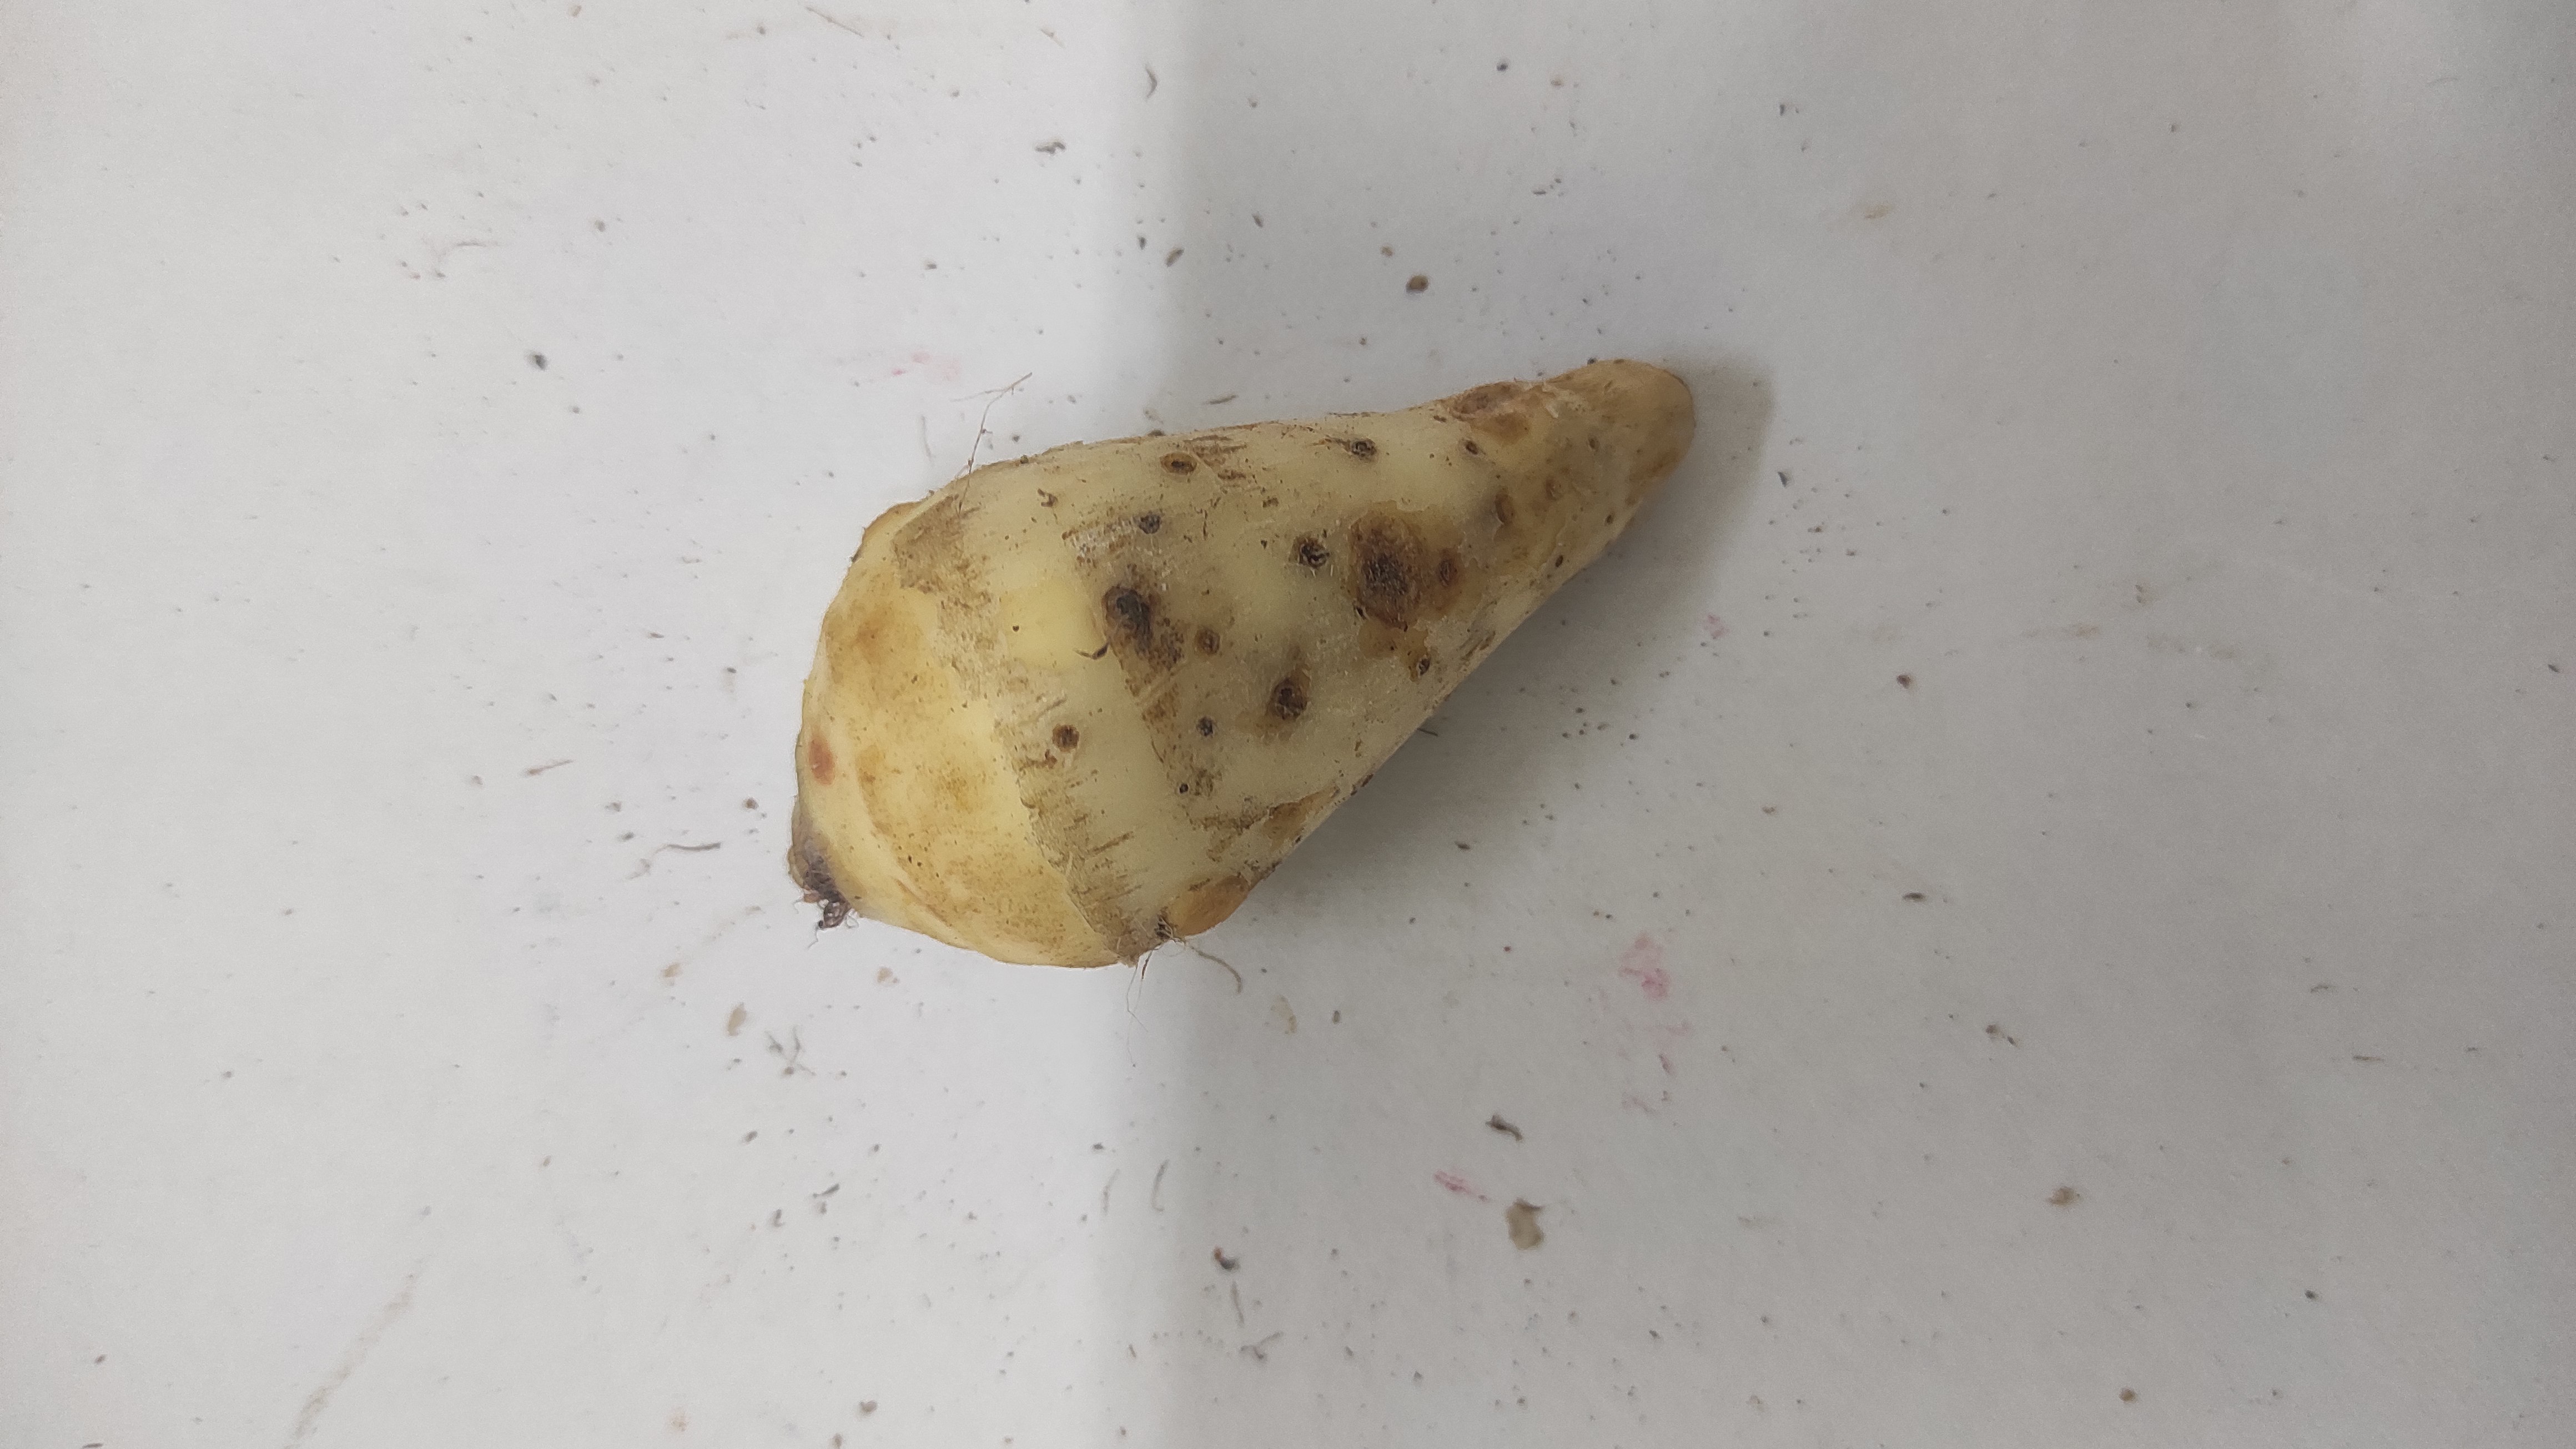
Crop: Taro root
Condition: Fresh